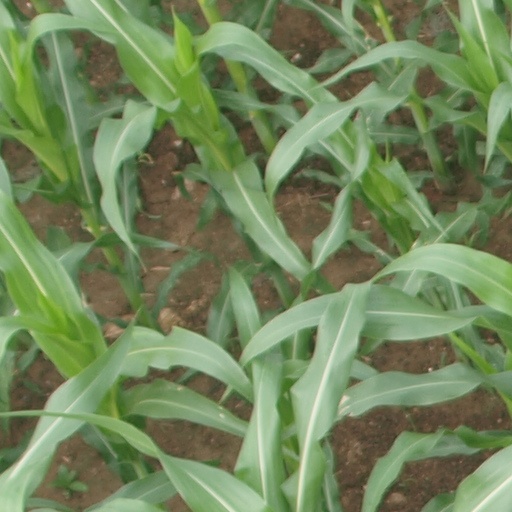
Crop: maize; corn